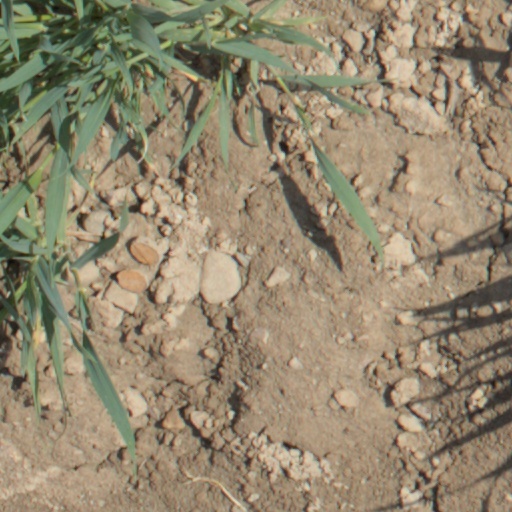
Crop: wheat